Charles Willeford

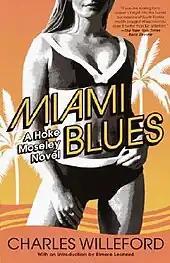
Reprint edition of the first Hoke Moseley novel, "Miami Blues" (1984), Willeford's best known work

The unpublished manuscript is "Grimhaven". There is a photocopy of typescript maintained in the Charles Willeford Archive at the Broward County Library, Florida (212 leaves, no date, with "NOTE: as per Betsy Willeford [widow of the author]: 'Ms. of the "black Hoke Mosely" , never published, sold to a small but ruthless group of collectors in the form of Xerox copies. May not be copied in the library by patrons who'll wholesale it on the Internet.'") It was originally intended as the second Hoke Moseley novel.